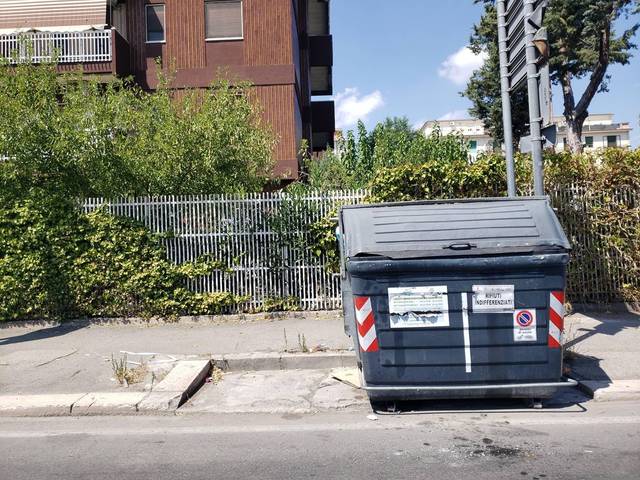
Region: Italy
Coordinates: 41.451, 15.544